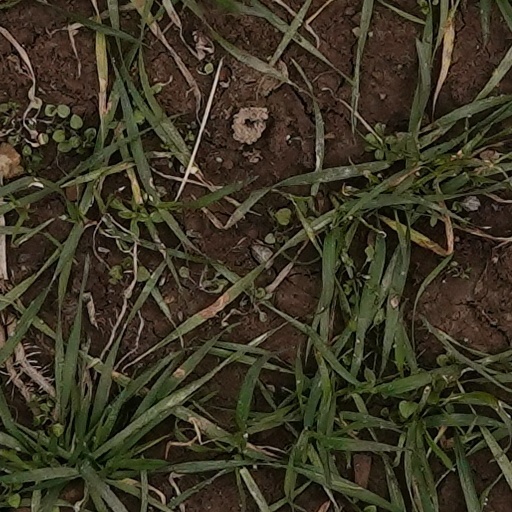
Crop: wheat